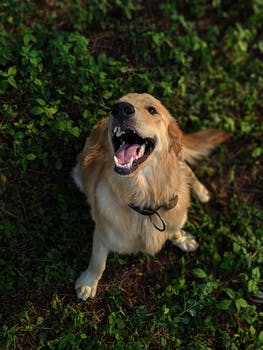
Label: No Watermark